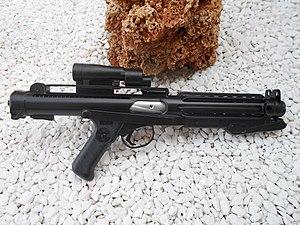
Blaster E-11
Dans la saga Star Wars, les stormtroopers ou soldats impériaux sont les soldats de l'Empire galactique puis du Premier Ordre.